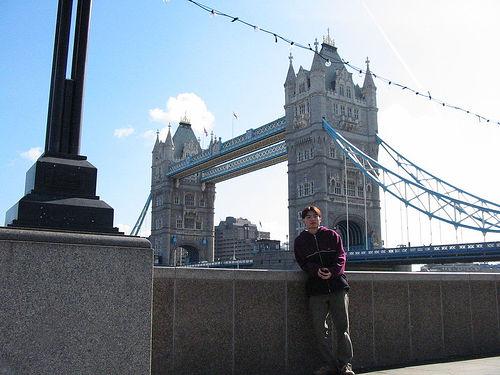
Weather: sun or clear